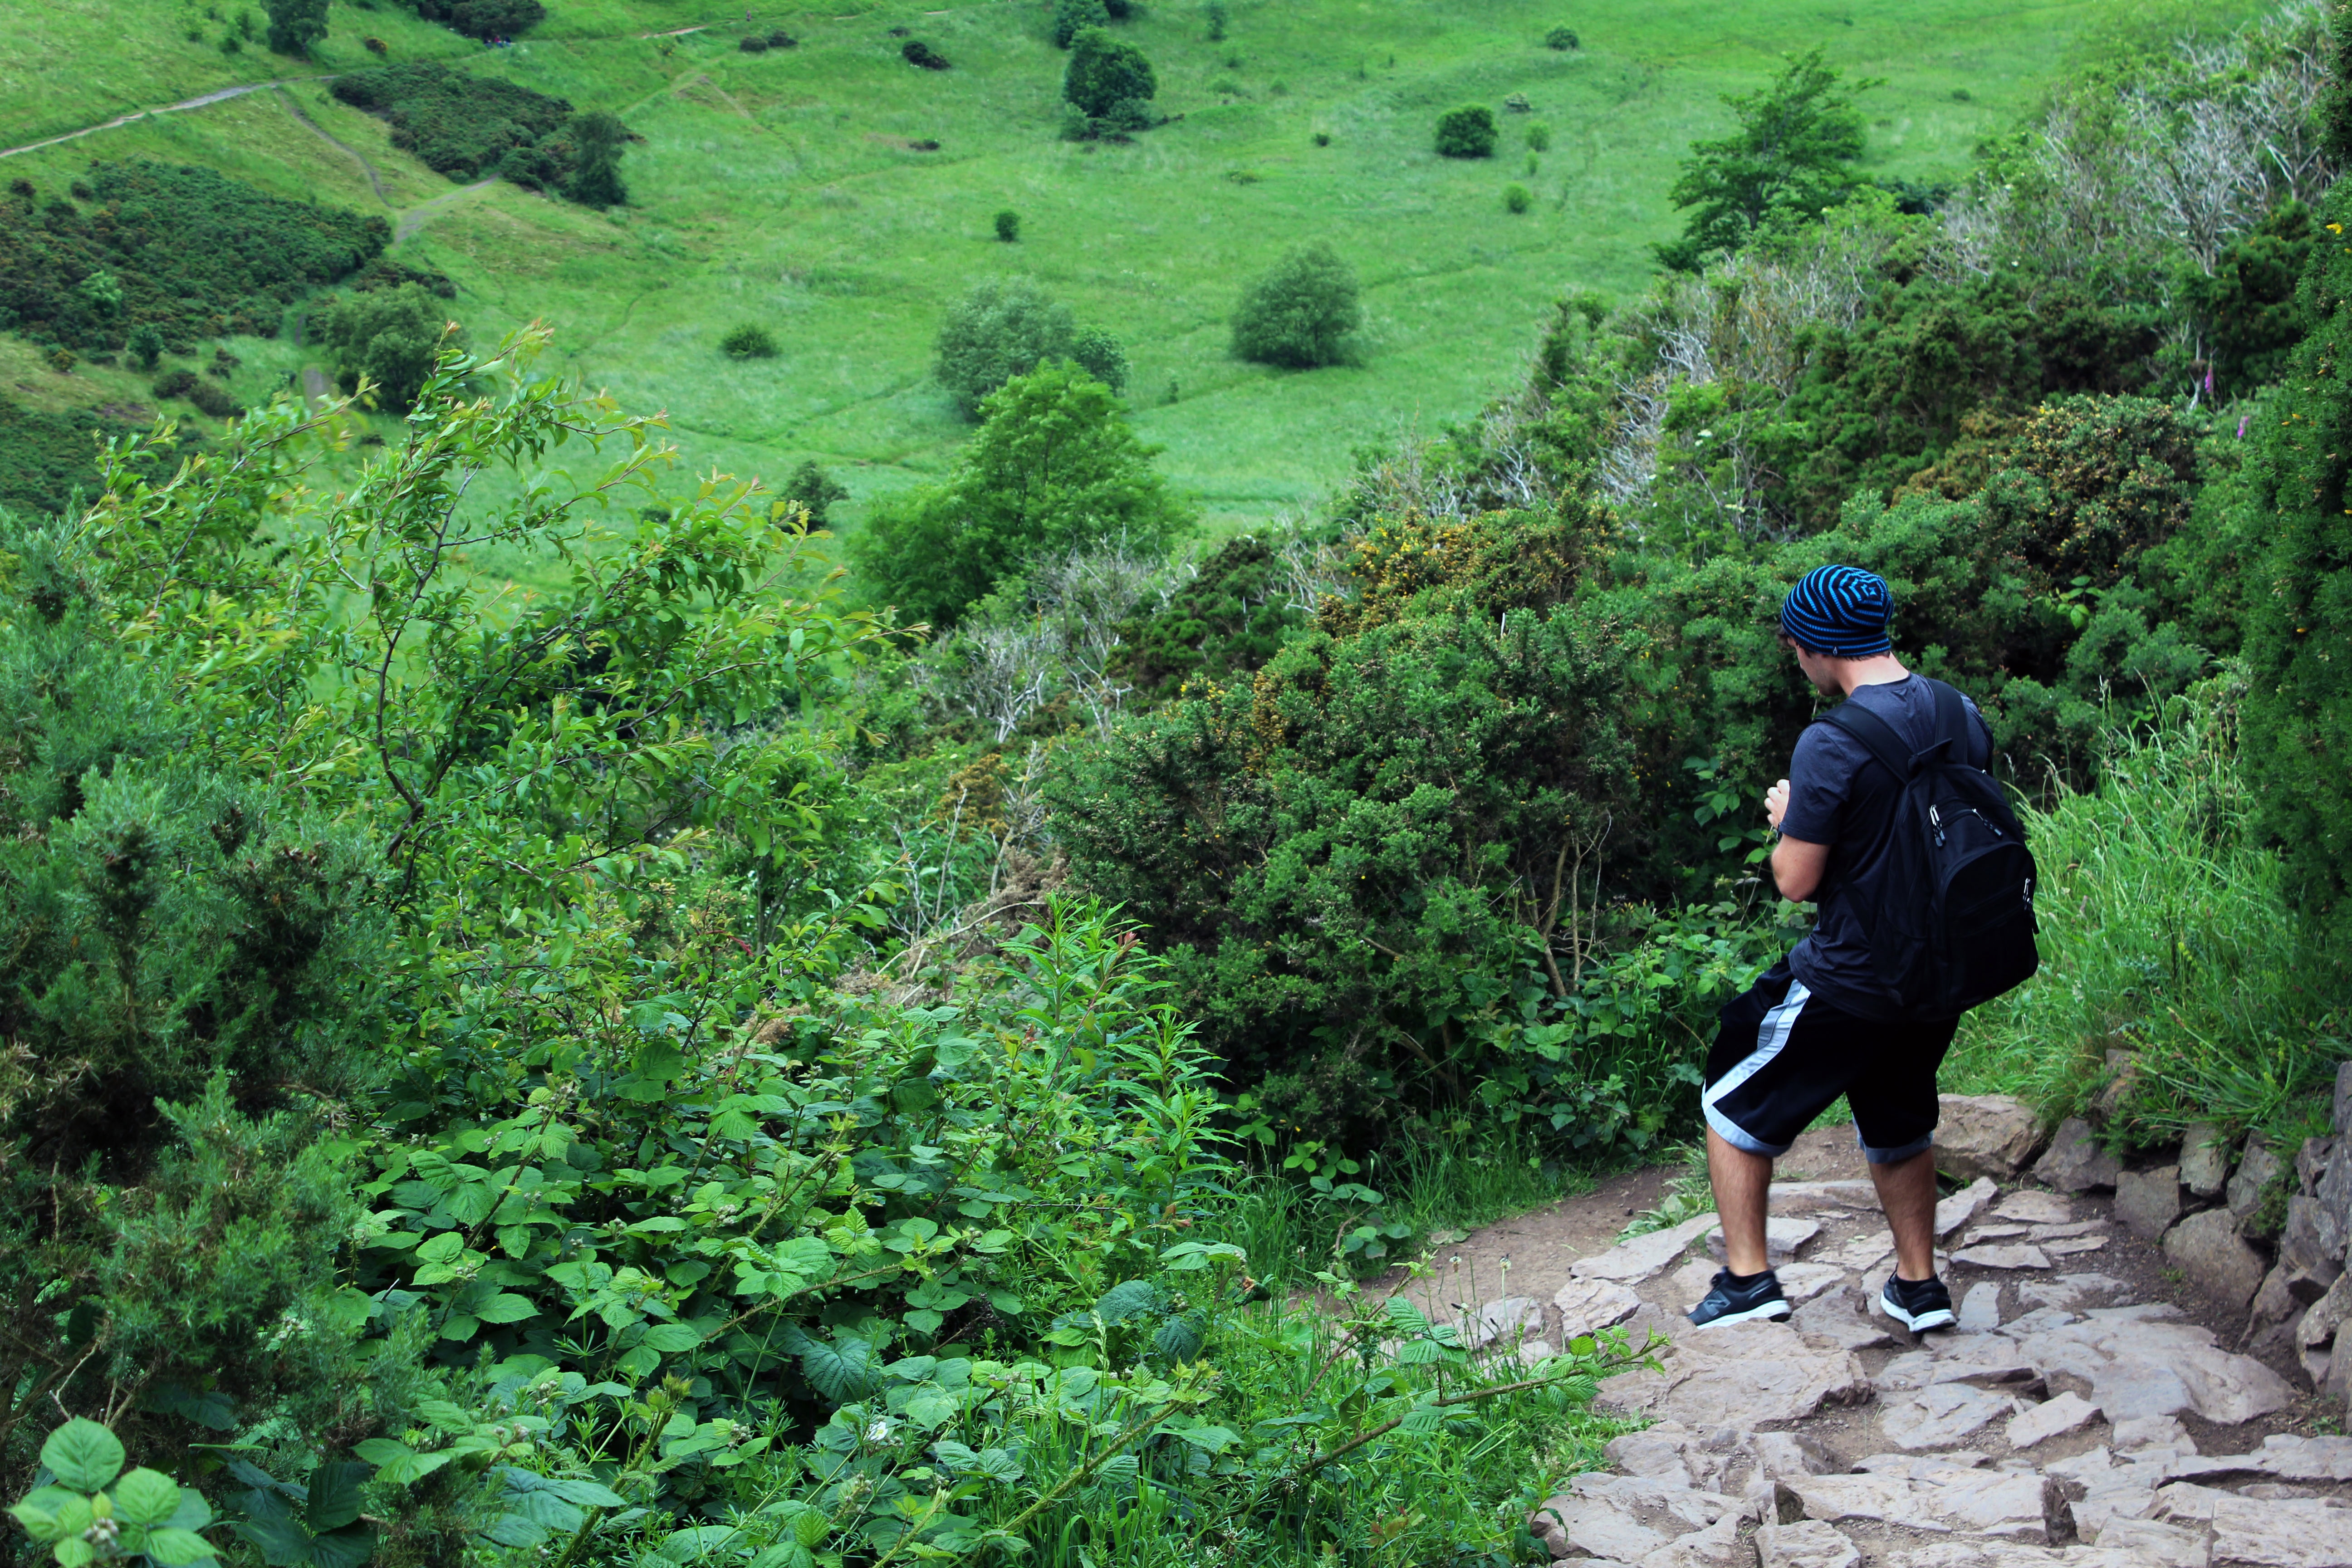
forest, wilderness, walking, hiking, trail, adventure, valley, jungle, soil, ridge, sports, rainforest, ecosystem, geological phenomenon